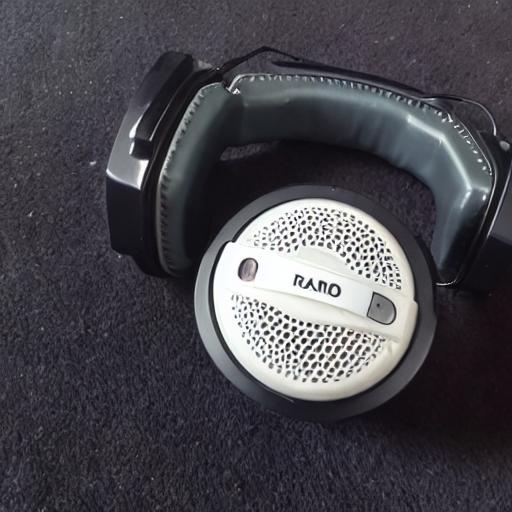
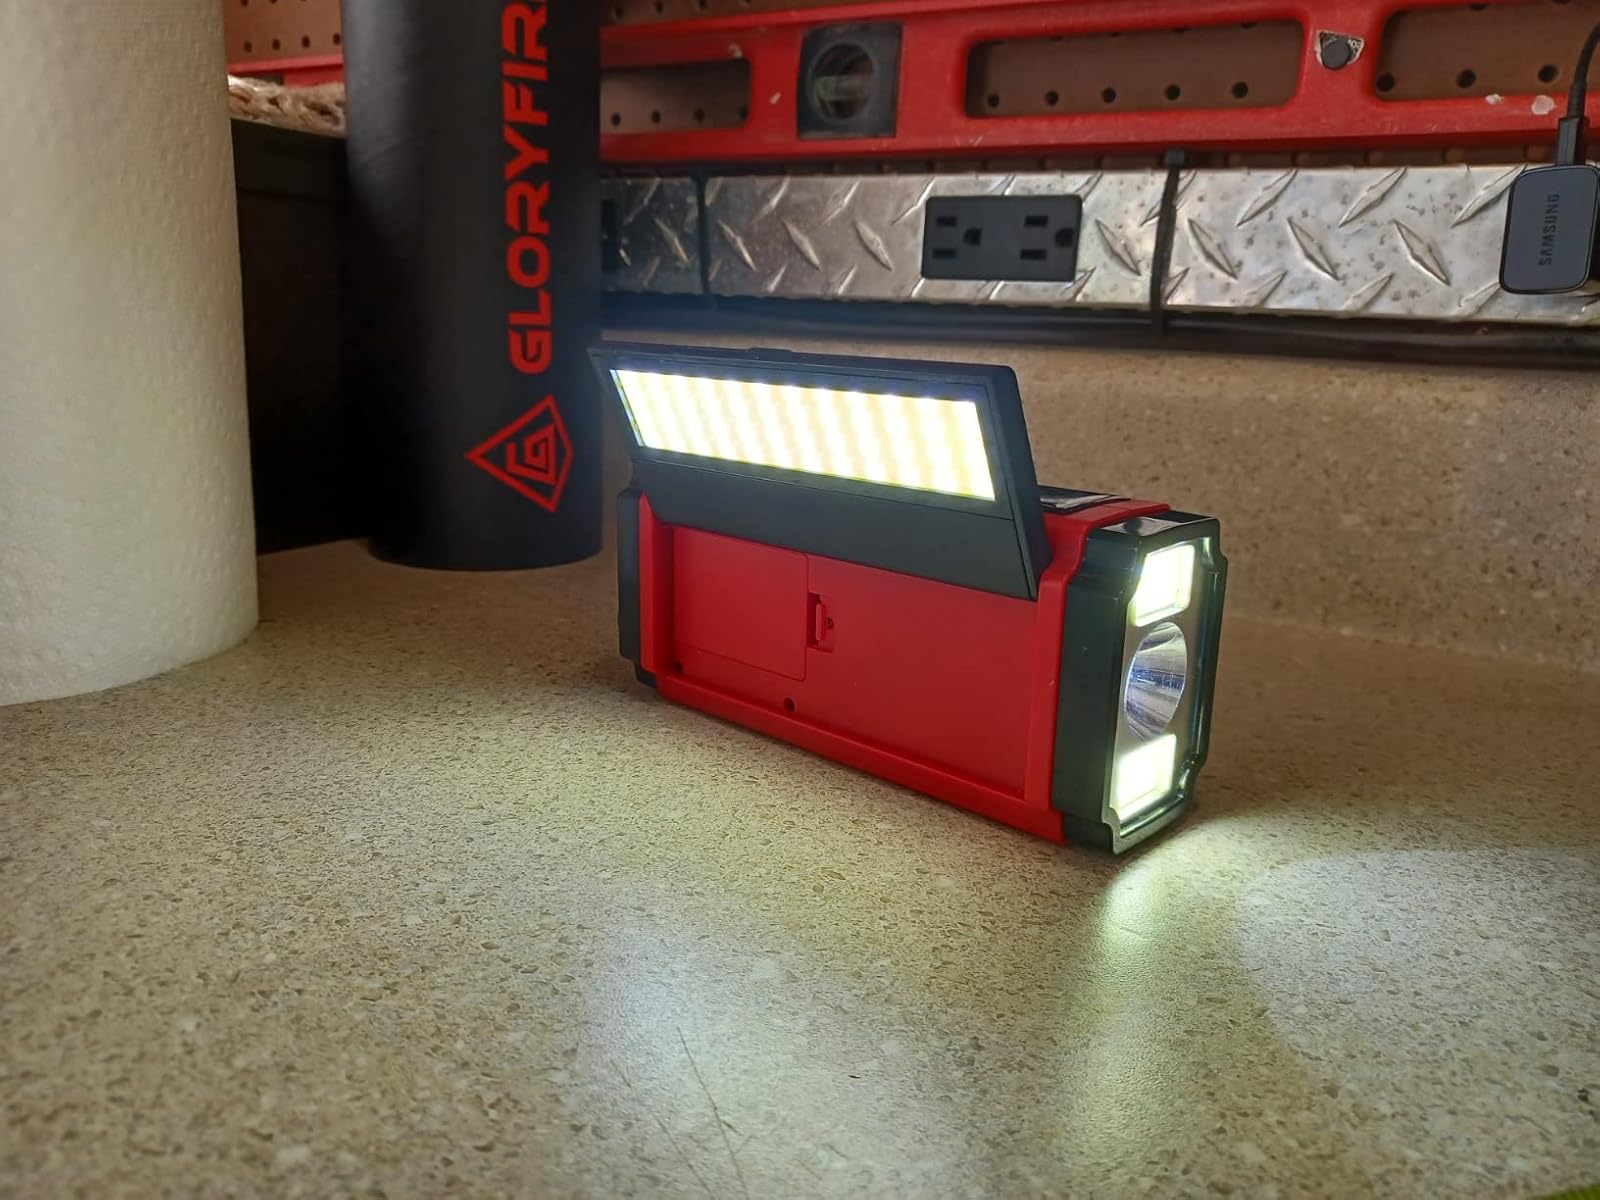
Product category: radio
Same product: no